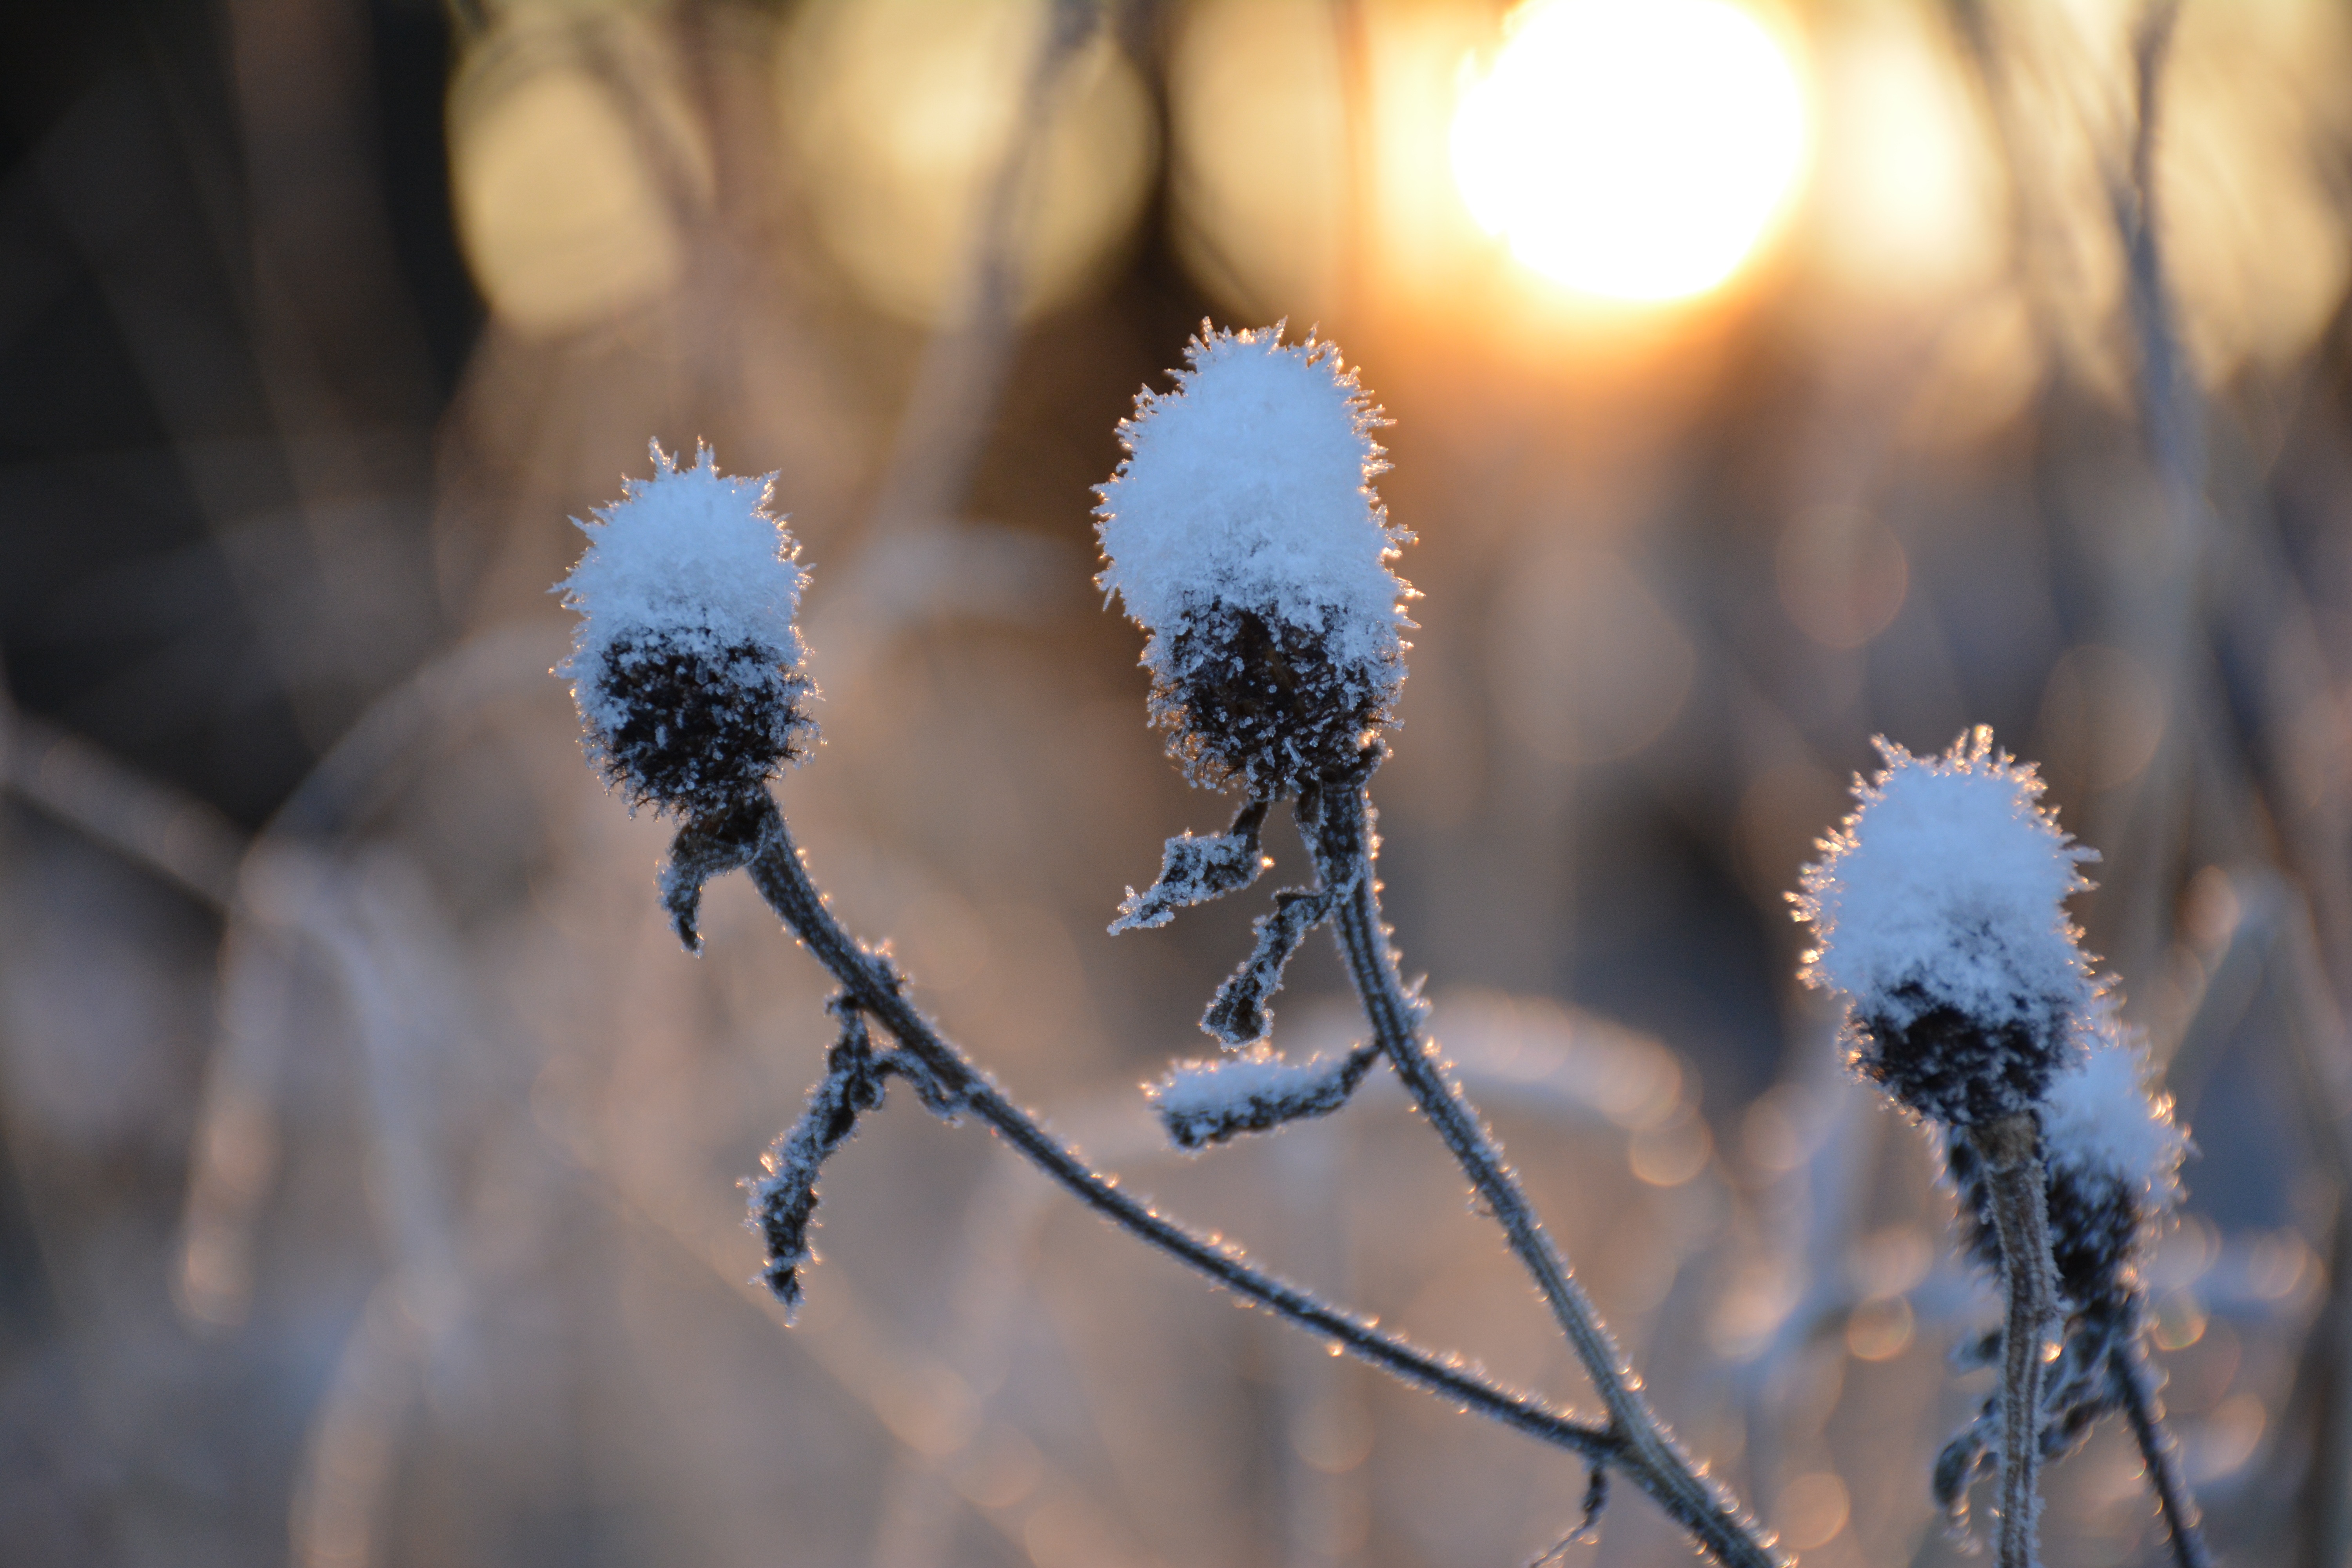
nature, forest, branch, snow, winter, light, photography, sunlight, leaf, flower, frost, ice, spring, macro, autumn, weather, contrast, closeup, lighting, flora, season, twig, close up, background, freezing, macro photography, handsomely, leann, plant stem